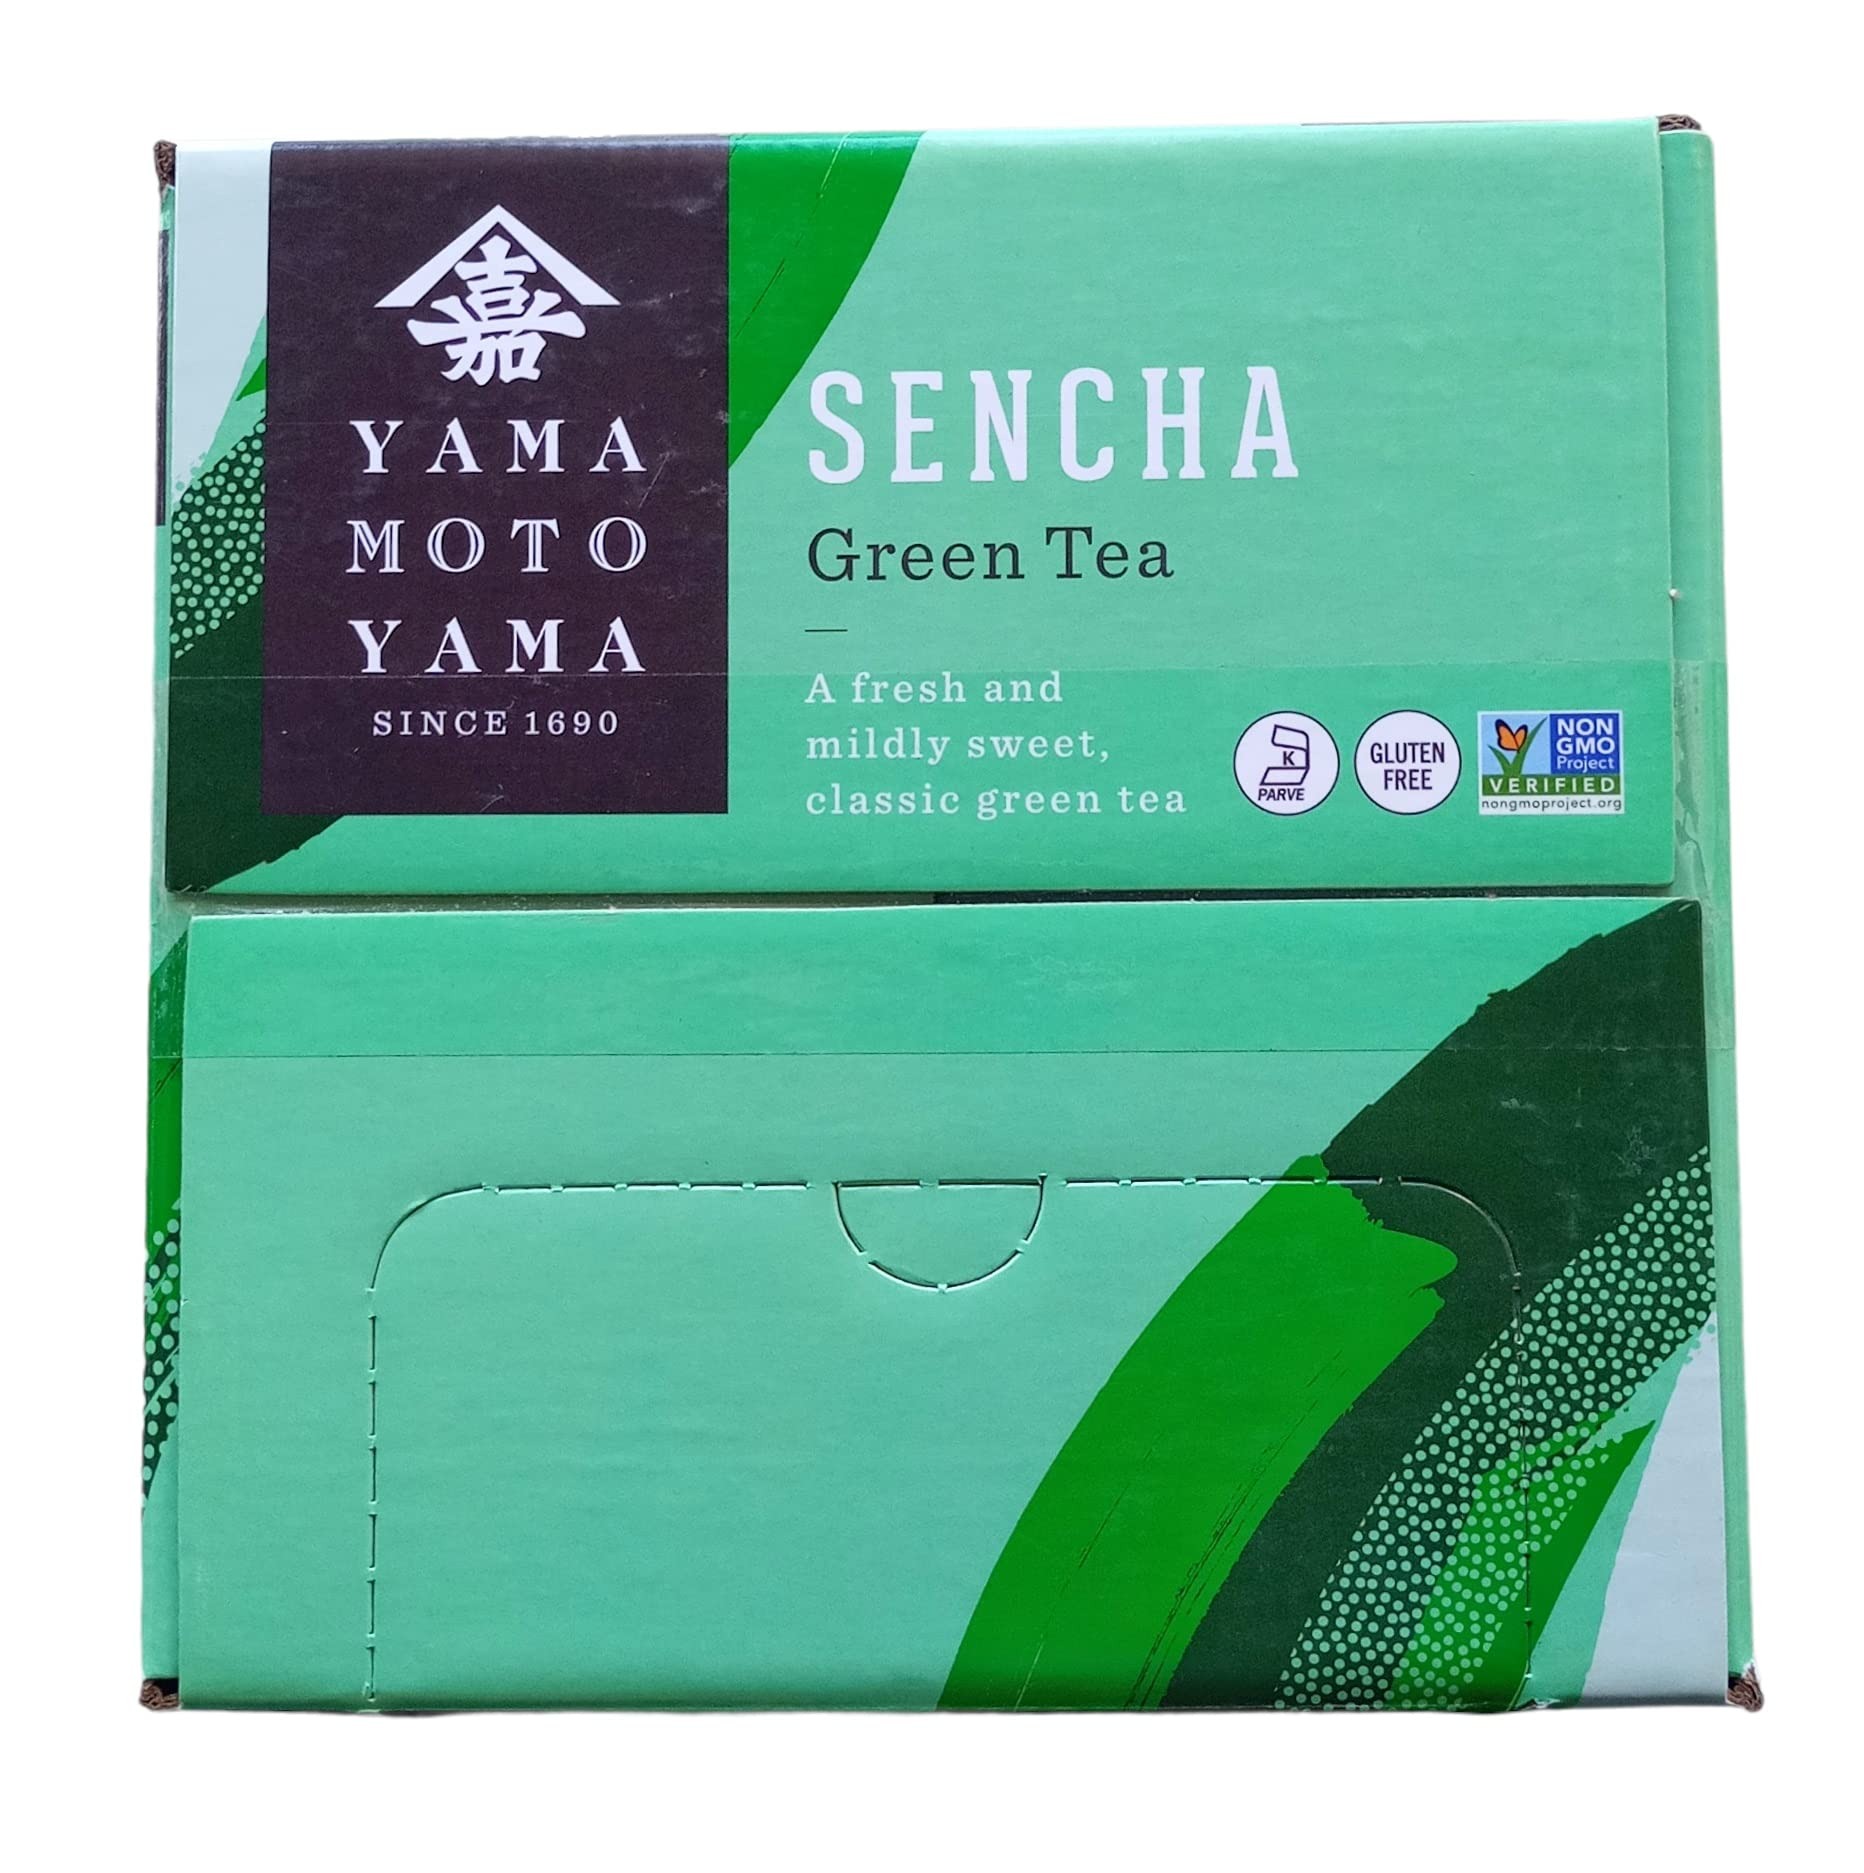
Item Name: Yamamotoyama Sencha Green Tea Bags, Value Pack, 90 Tea Bag Count, Caffeinated
Bullet Point 1: JAPANESE GREEN SENCHA GREEN TEA BAGS - 90 Tea Bags in a box
Bullet Point 2: Japanese Sencha Green Tea uses a steaming process to seal in freshness, giving the tea its green color and antioxidates
Bullet Point 3: Japanese Sencha Green Tea is a Yamamotoyama proprietary blend of leaves harvested from our very own tea gardens and deep-steamed to brew a fresh, classic green tea with floral notes.
Bullet Point 4: Each unit count: 90.0
Value: 90.0
Unit: Count

Price: 41.43